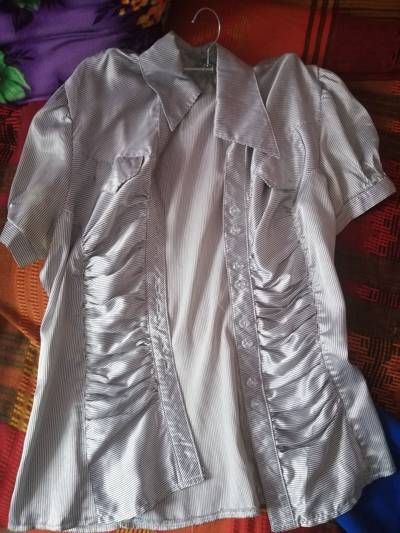
Waste category: clothes